1942 Design Light Fleet Carrier

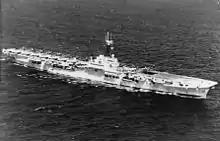
HMS "Glory" during her 1951 deployment to the Korean War

Between them, the "Colossus"-class carriers "Triumph", , , and , along with the "Majestic"-class , maintained a constant Anglo-Australian aircraft carrier presence for the duration of the Korean War. The Light Fleets were cheaper to operate than the armoured fleet carriers while providing a similar sized air group, but during the war proved to be slower, less comfortable, and more prone to wear-and-tear than other RN carriers. Financial and manpower restrictions meant that only one Light Fleet could be deployed to Korea at a time. also contributed to the Korean War effort by transporting replacement aircraft from the United Kingdom to British bases throughout the Far East region, which were then drawn upon by the active carriers.